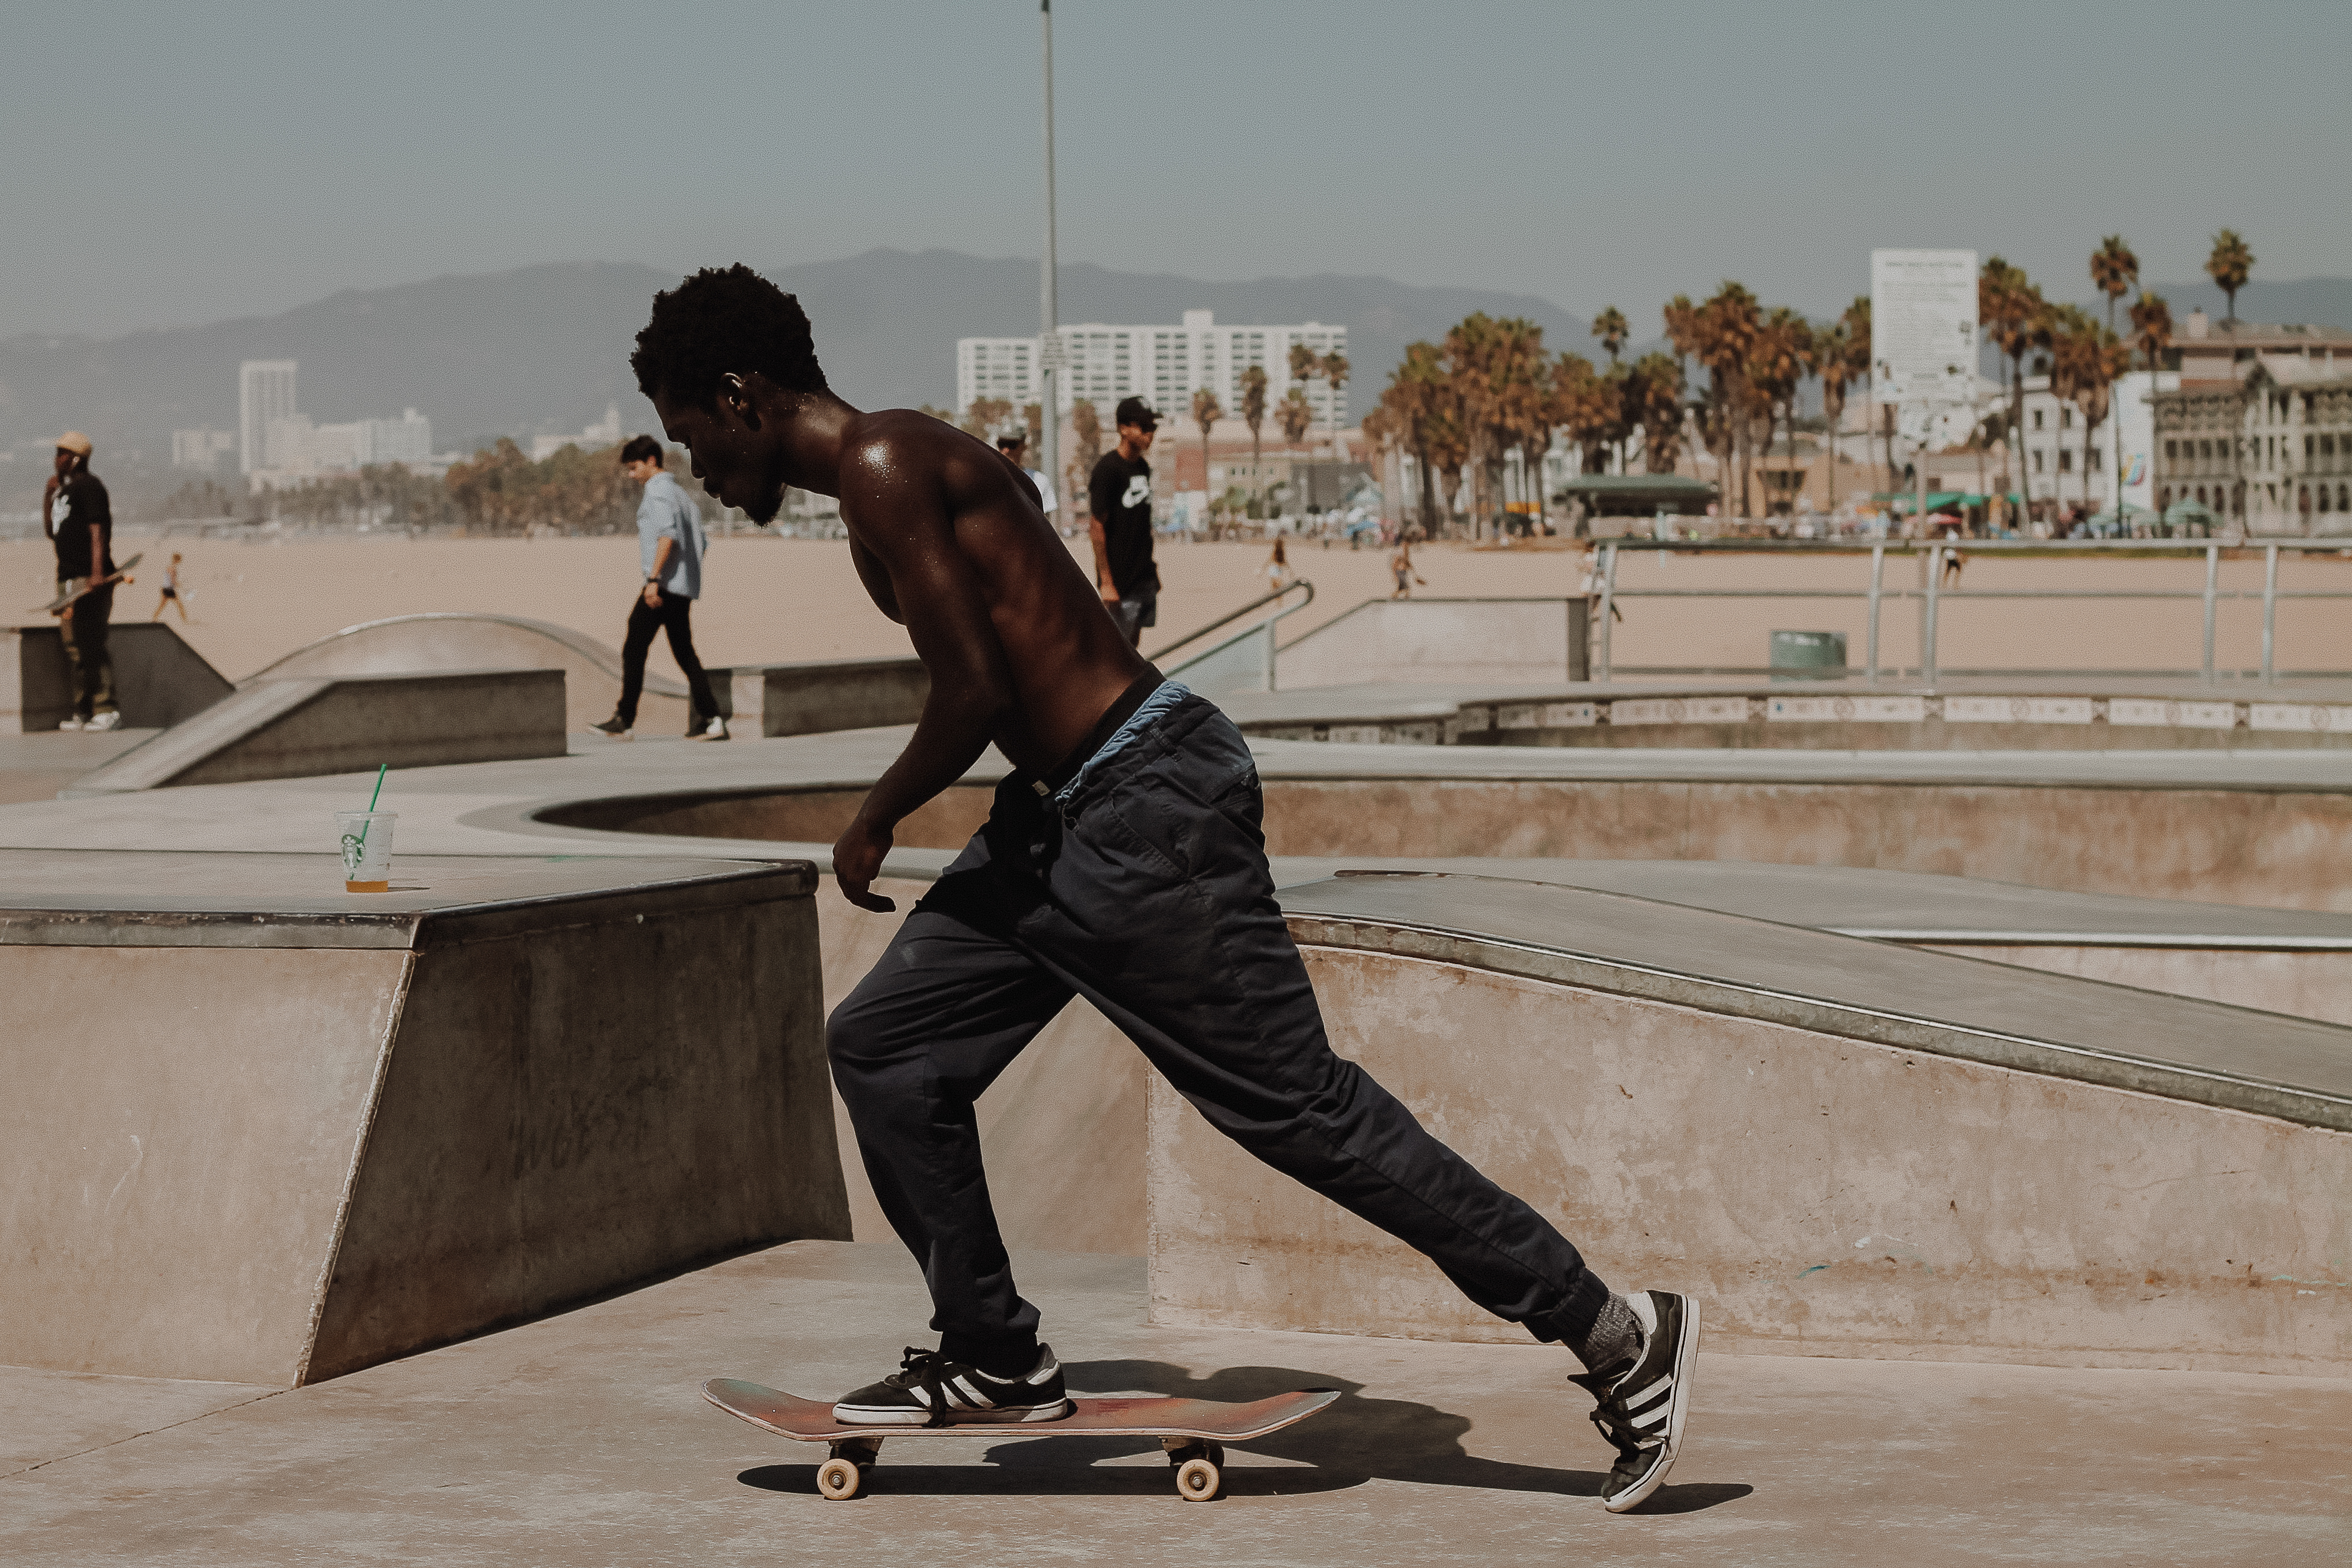
skateboard, skateboarder, Skateboarding Equipment, skateboarding, recreation, longboard, sports equipment, footwear, kickflip, boardsport, sport venue, longboarding, freebord, individual sports